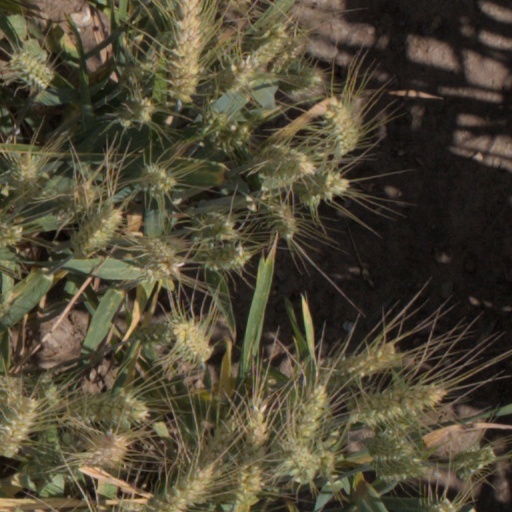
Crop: wheat